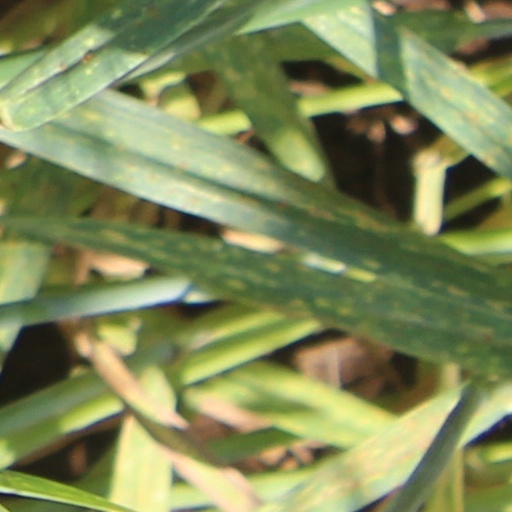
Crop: wheat